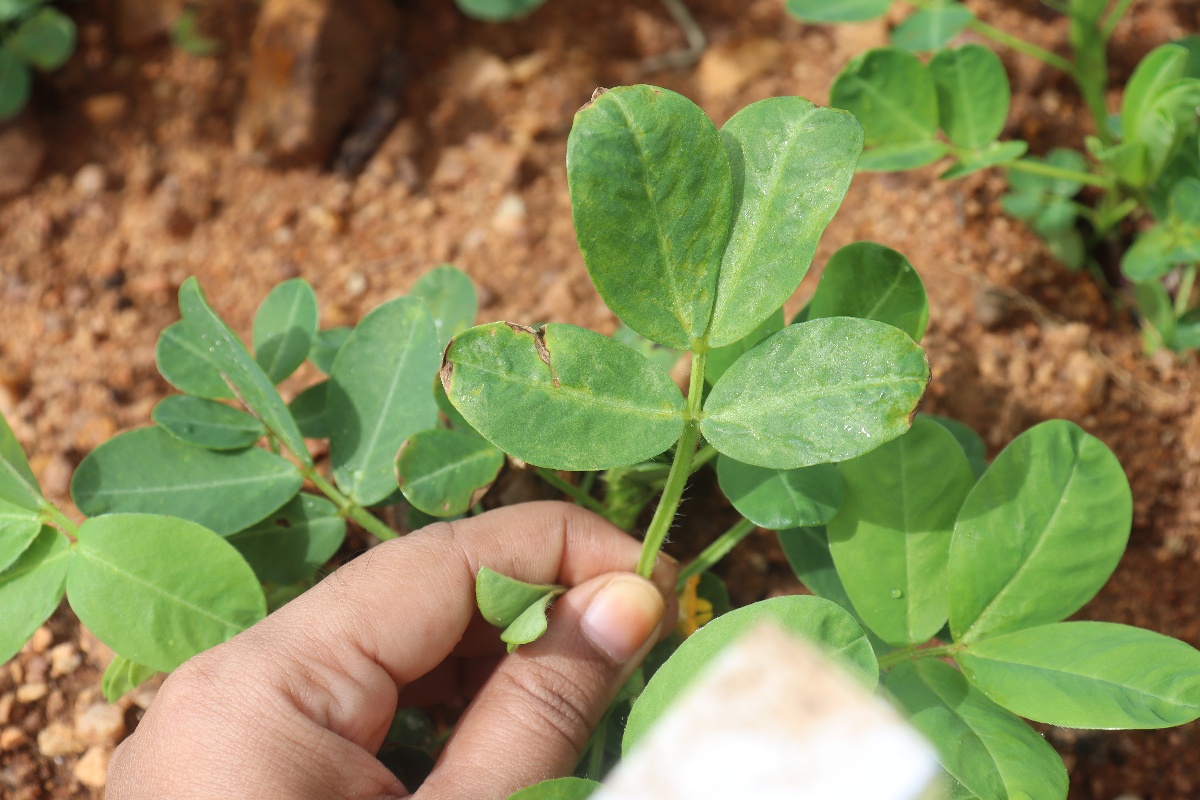
Label: early_leaf_spot